Atlantic (cinema)

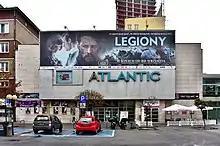
Atlantic Cinema

The Atlantic is a Polish cinema in Warsaw, notable as the oldest cinema still operating in that city.